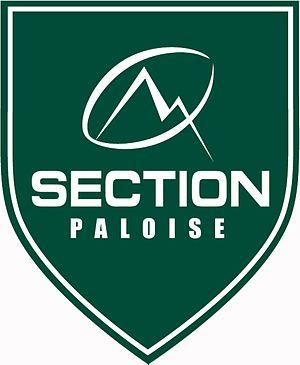
Ancien logo de la Section paloise (rugby à XV)
La Section paloise est un club de rugby à XV fondé en 1902 et partie intégrante du club omnisports français de la Section paloise, basé à Pau dans les Pyrénées-Atlantiques. Le club palois est présidé par Bernard Pontneau depuis 2006. L'équipe première, entraînée par Nicolas Godignon et Frédéric Manca, évolue en Top 14. La structure professionnelle Section paloise rugby pro, créée en 1998 sous la forme d'une SASP, est accompagnée par l'Association Section paloise rugby qui compte plus de 450 licenciés. Elle a pour mission de former des joueurs de l'école de rugby à la catégorie espoir, le club participant au championnat de France espoirs de rugby à XV dans la poule Élite.